Karomama II

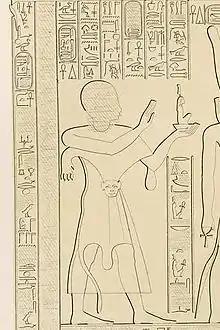
Karomama's cartouche appears above the figure of her son, the prince Osorkon, at Karnak

Karomama II (full name Karomama Meritmut; also known as Karomama D, Merytmut II) was an ancient Egyptian queen, Great Royal Wife of pharaoh Takelot II of the 23rd Dynasty of Egypt.